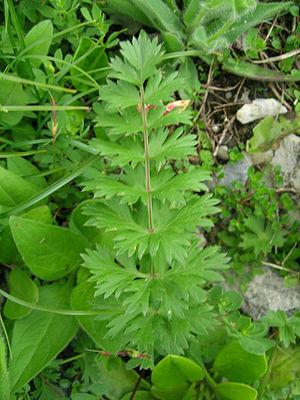
Le vallon de Maurin est la partie habitée extrême du département et de la vallée de l'Ubaye dont le cours d'eau majeur y prend sa source. C'est aussi l'extrémité de la commune de Saint-Paul-sur-Ubaye, et du canton de Barcelonnette, situé à leur nord-est ; fine bande territoriale, excroissance, enclavée, séparée des périphéries par de hautes cimes, au sud piémontaises, italiennes et au nord Queyrasines, département des Hautes-Alpes.